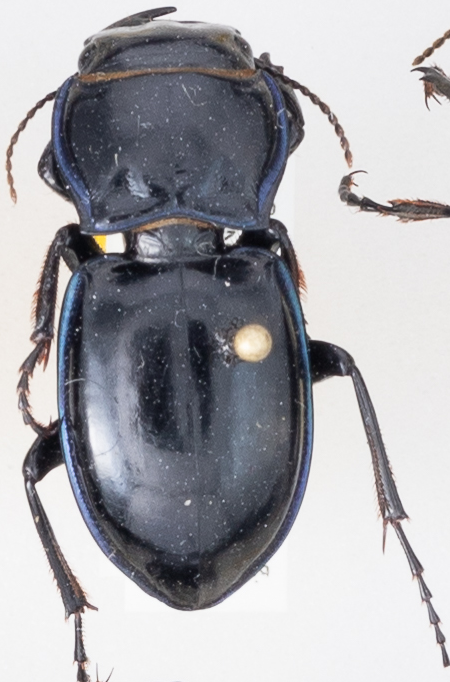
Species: Pasimachus elongatus
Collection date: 2014-08-05
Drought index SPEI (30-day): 0.05
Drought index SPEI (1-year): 0.71
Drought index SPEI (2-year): -0.728